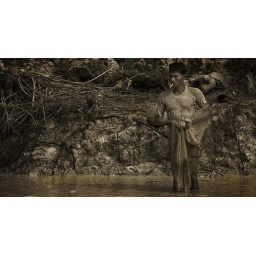
a man fishing in the same brown river that boats full of tourists sail.